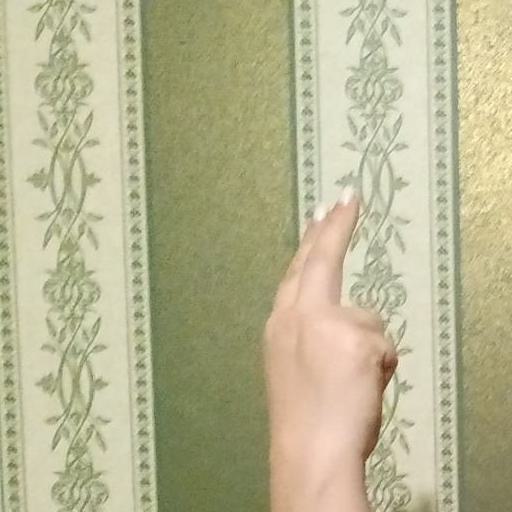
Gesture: two_up_inverted